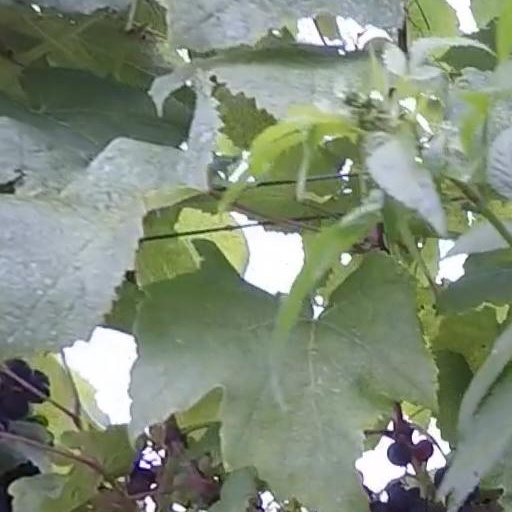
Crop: grape